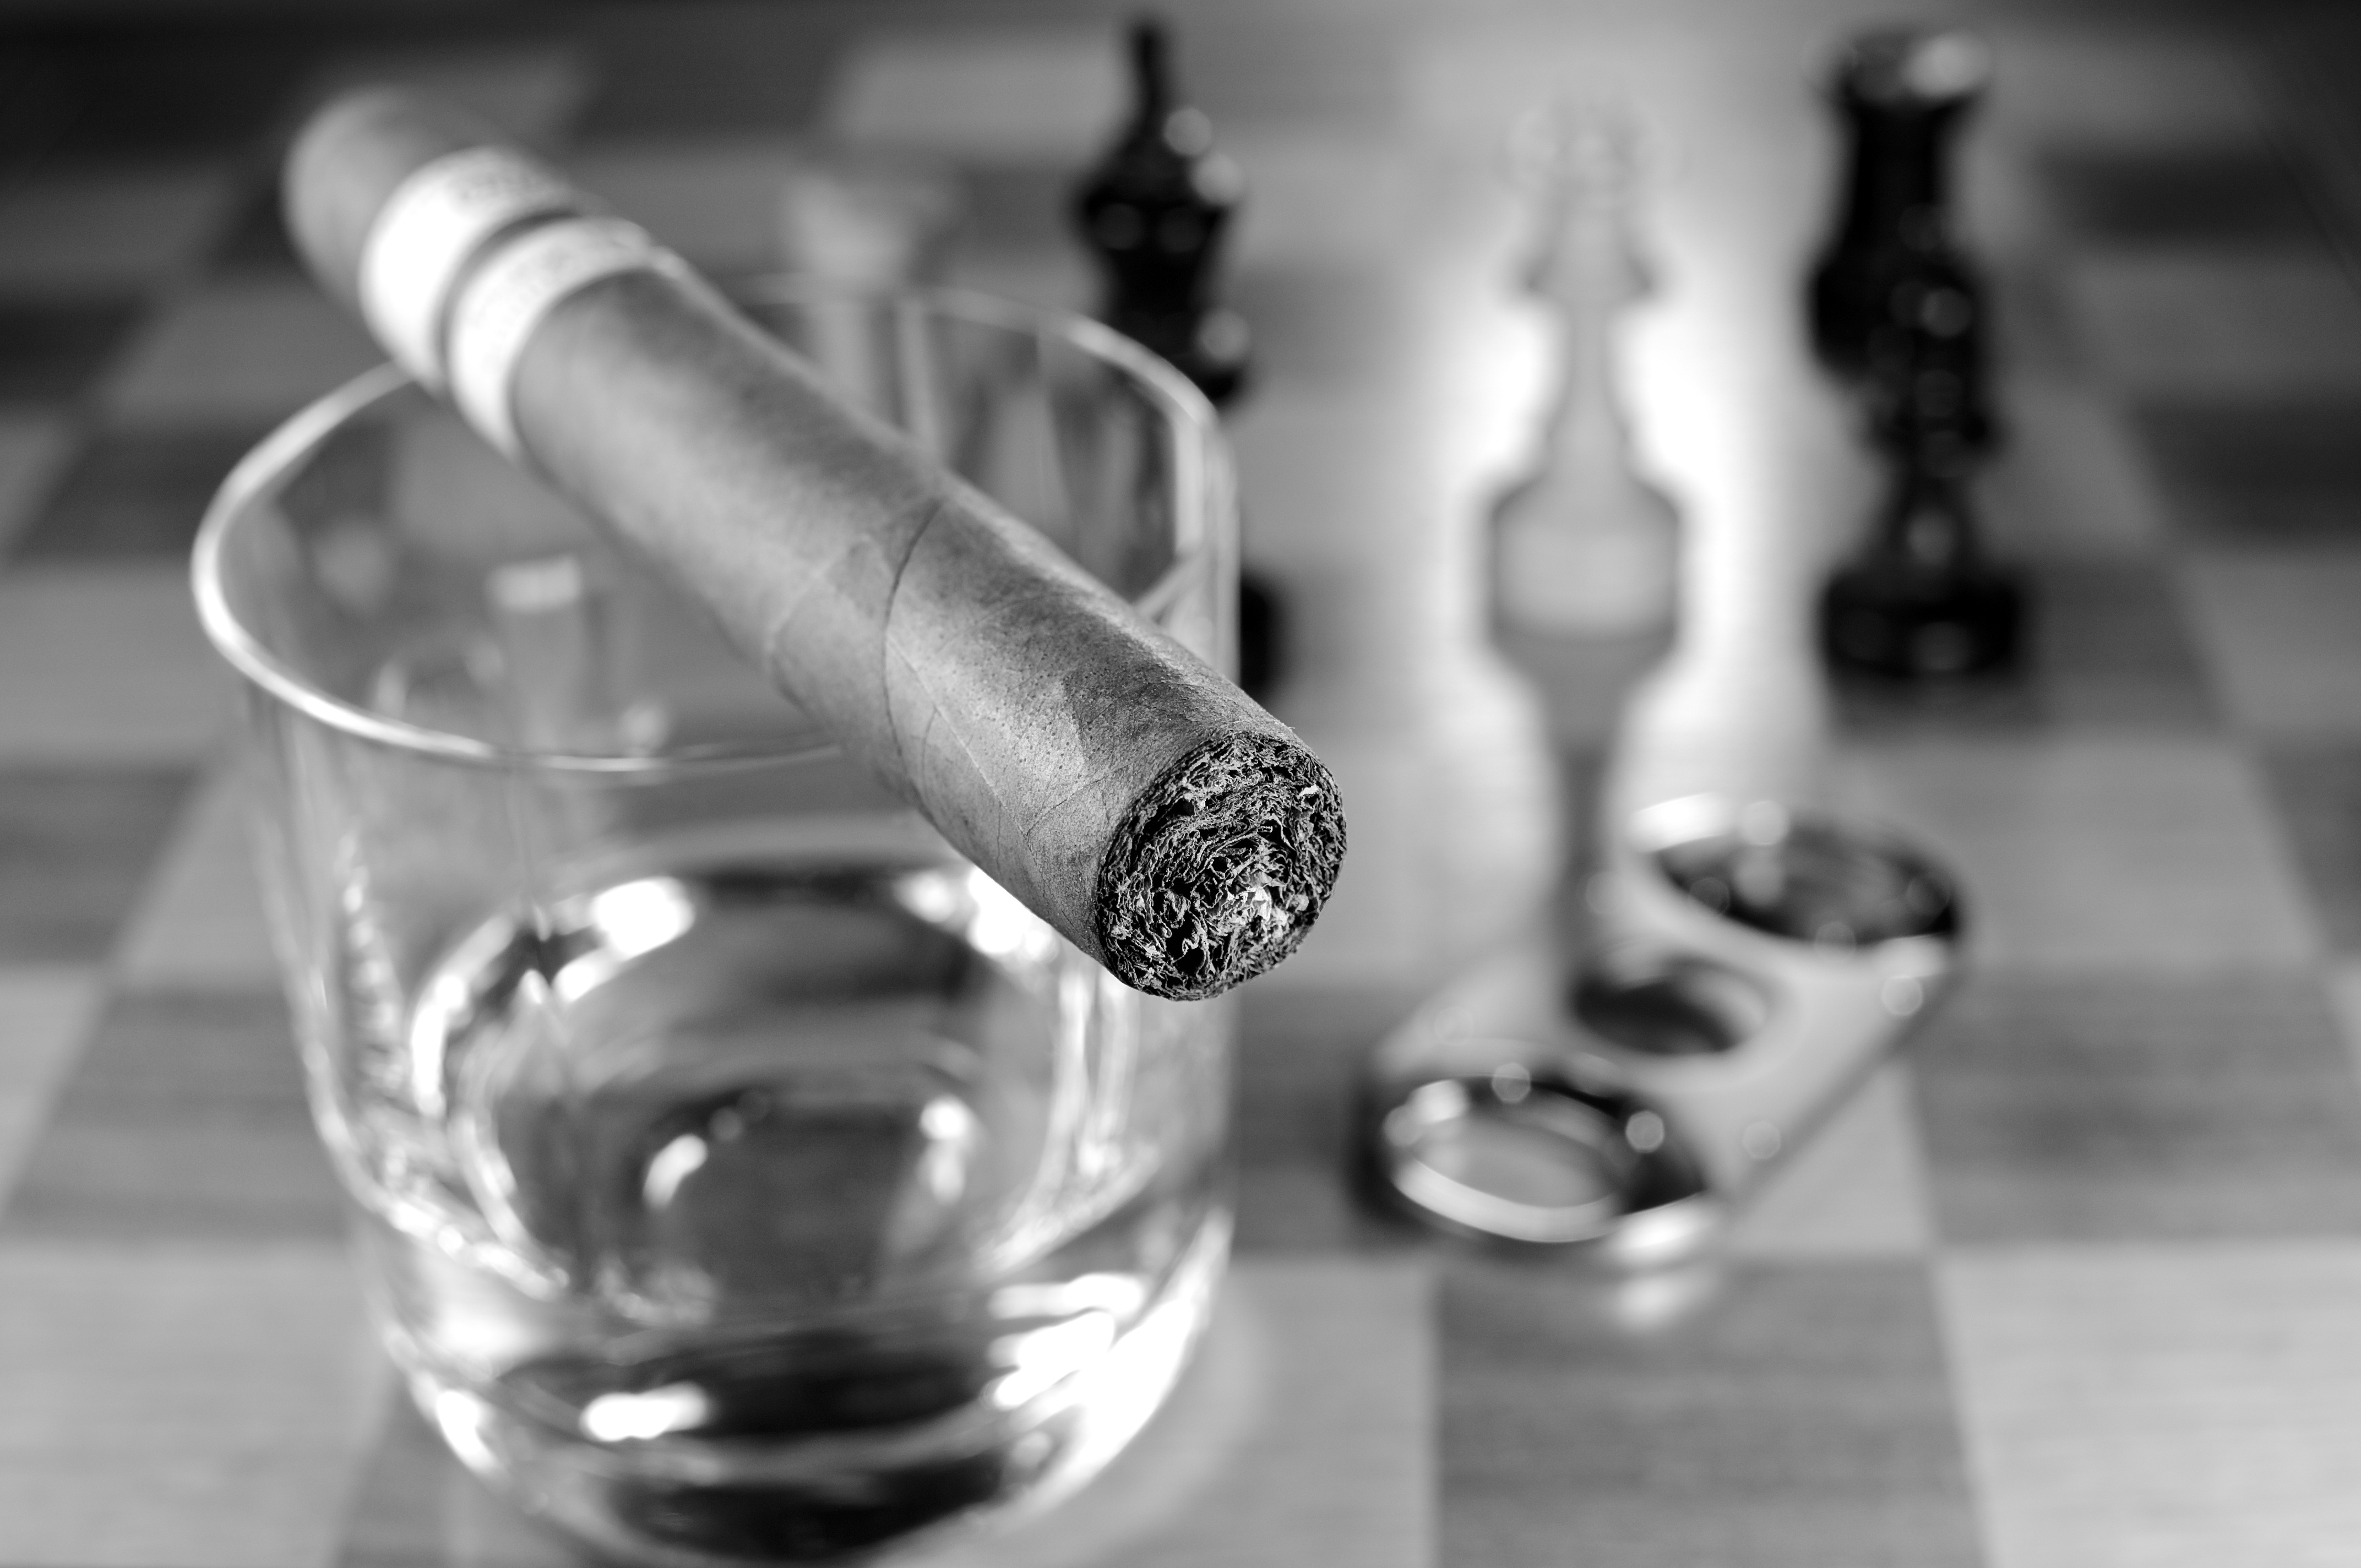
black and white, white, play, glass, tower, black, monochrome, lady, king, chess, strategy, whisky, cigar, games, benefit from, farmers, chess board, chess pieces, still life photography, monochrome photography, cigar cutters